History of Los Angeles

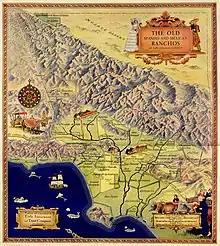
Map of the Spanish and Mexican ranchos of Los Angeles County showing the city lands and limits of the Pueblo of Los Angeles at center.

The first settlers built a water system consisting of ditches ("zanjas") leading from the river through the middle of town and into the farmlands. Indians were employed to haul fresh drinking water from a special pool farther upstream. The city was first known as a producer of fine wine grapes. The raising of cattle and the commerce in tallow and hides came later.